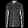
Label: Shirt